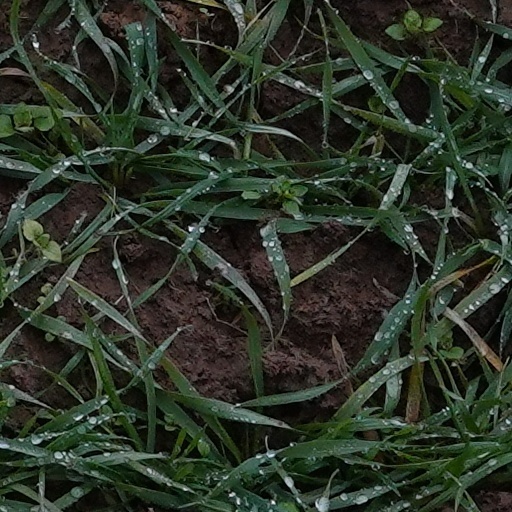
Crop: wheat